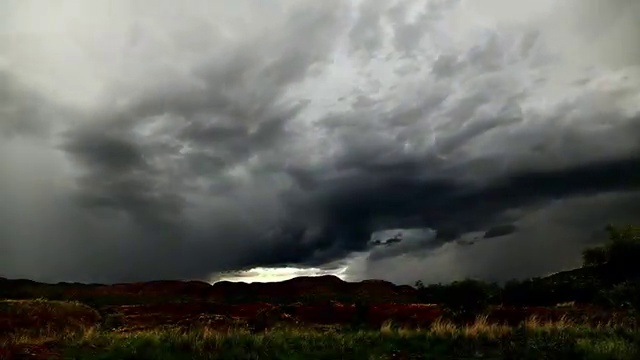
Fire: no
Smoke: no